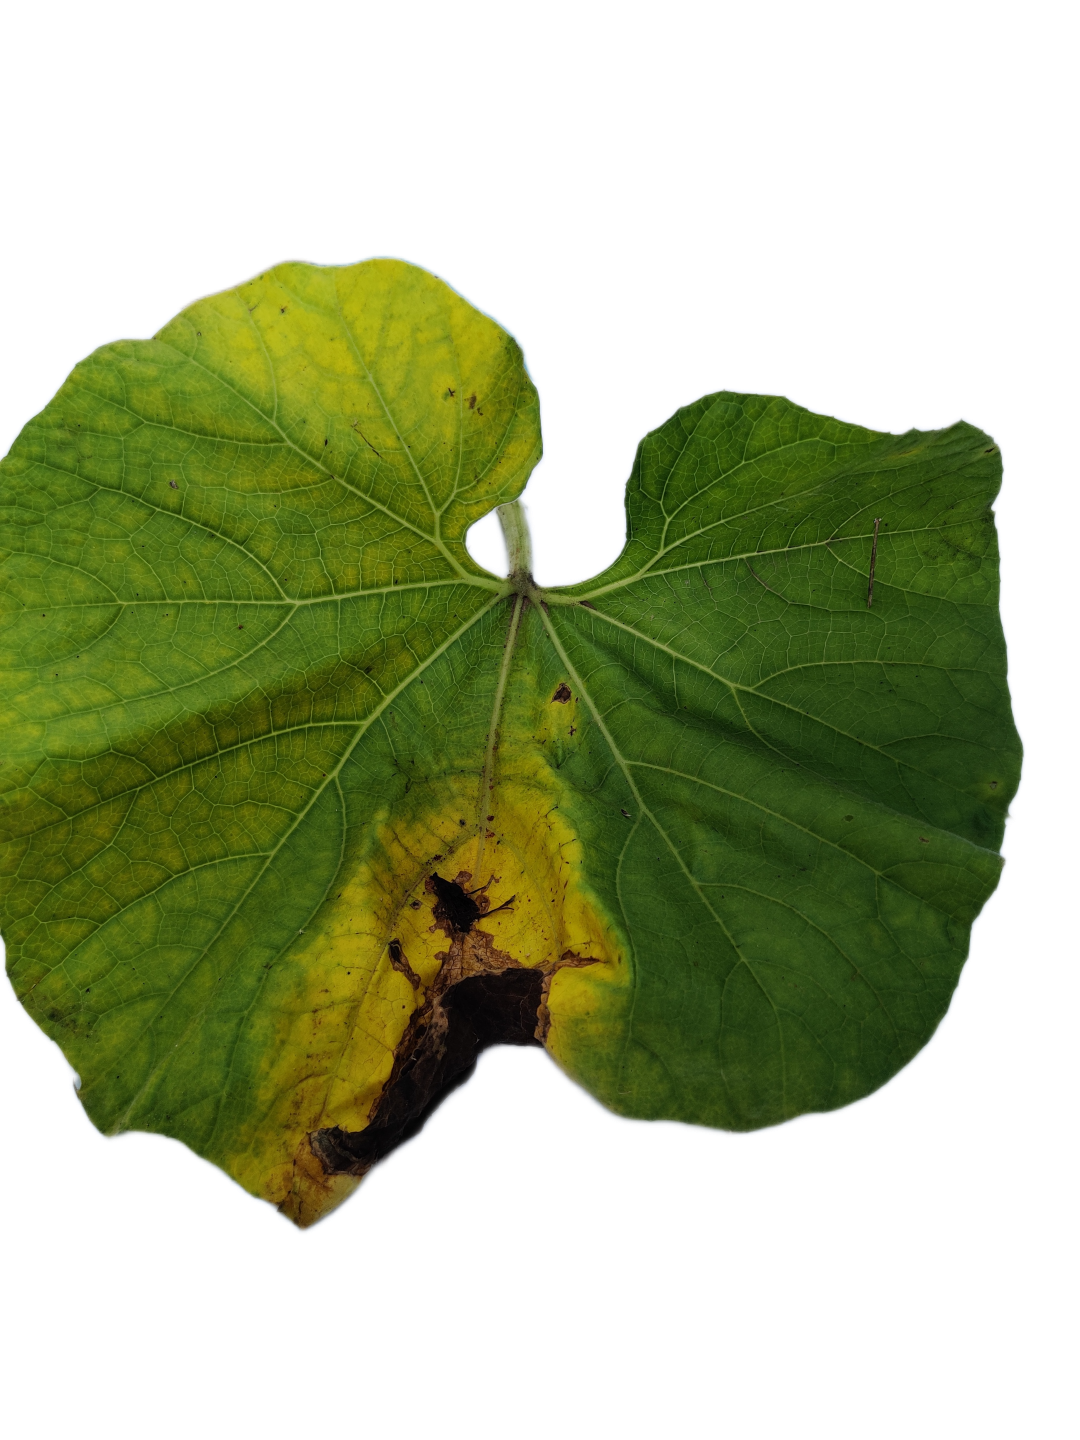
Crop: Bottle Gourd
Label: Downy_Mildew